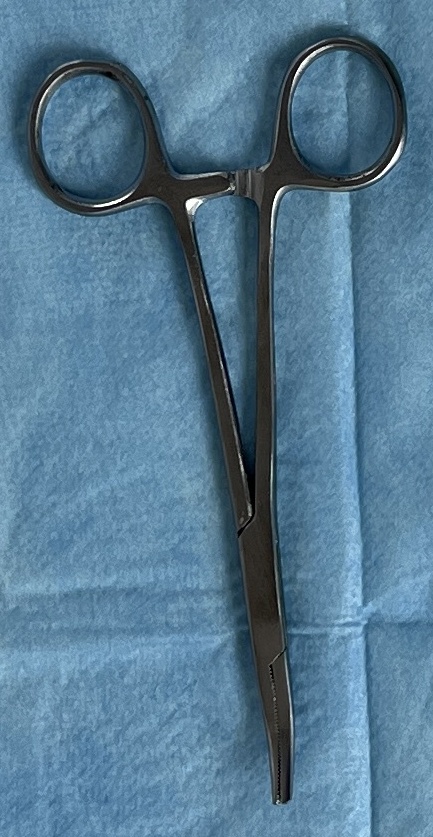
Hinged instrument state: closed